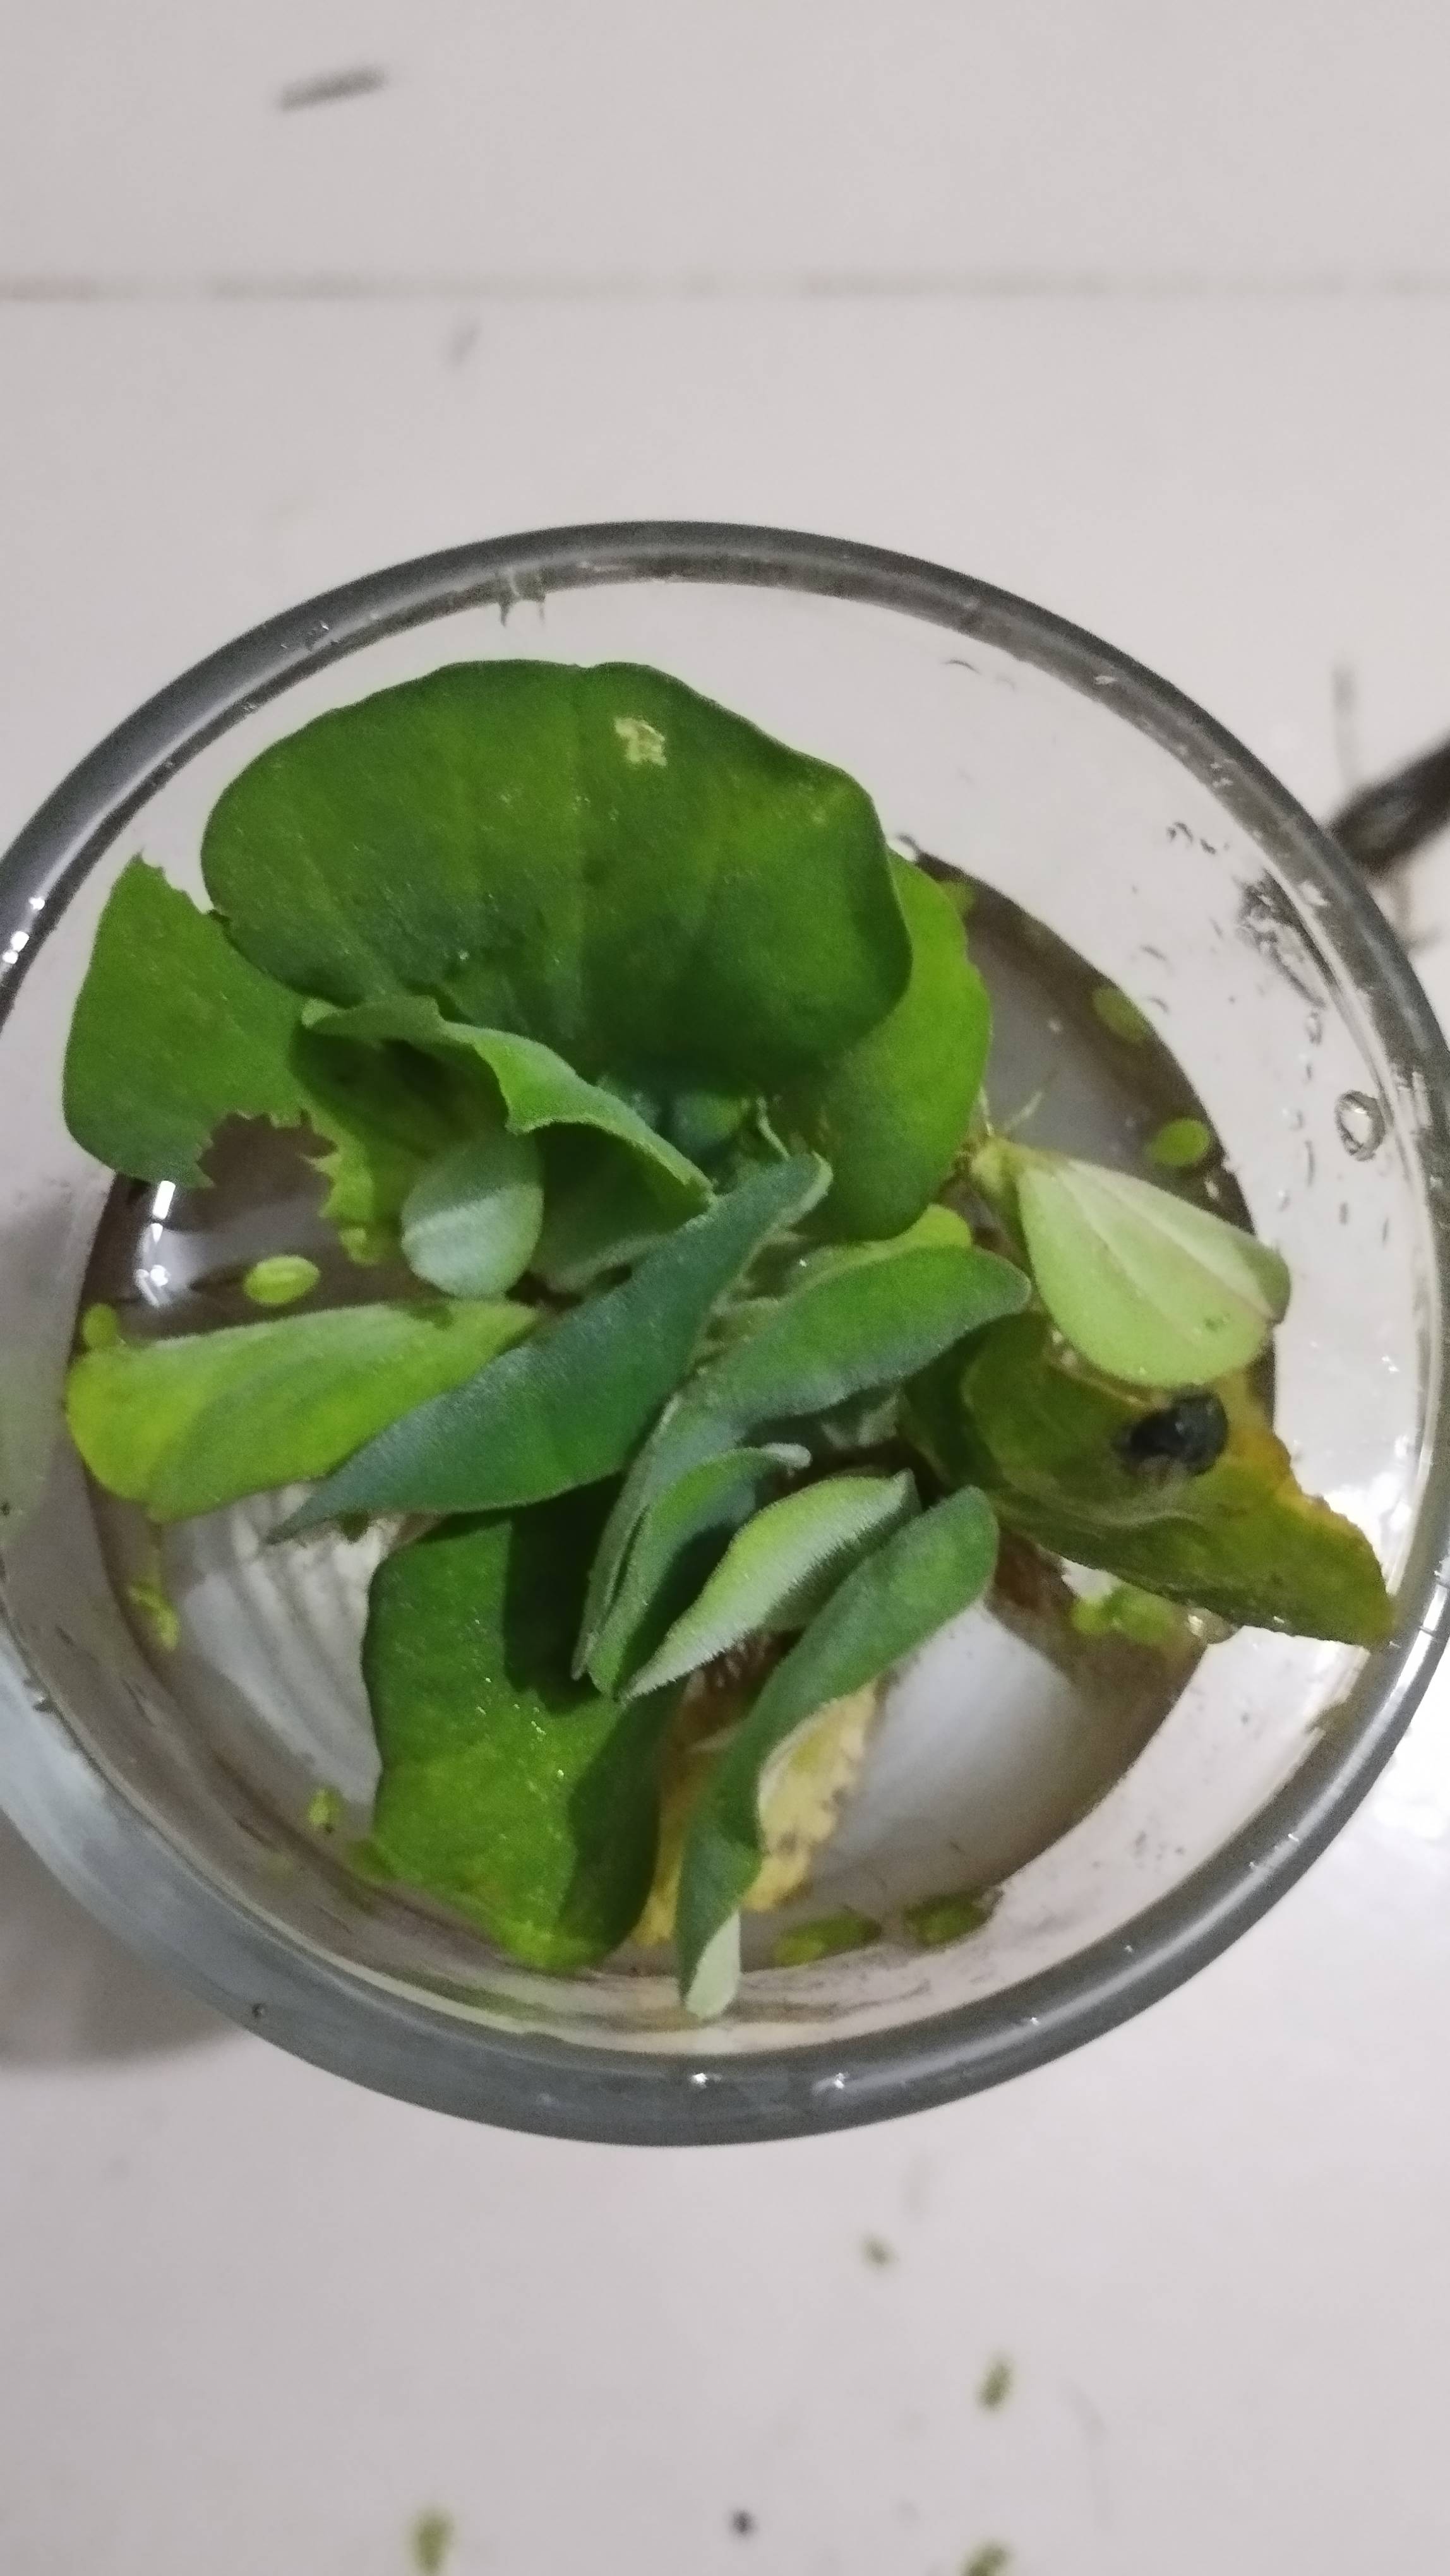
Species: Water Lettuce (Pistia stratiotes)